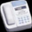
Label: telephone